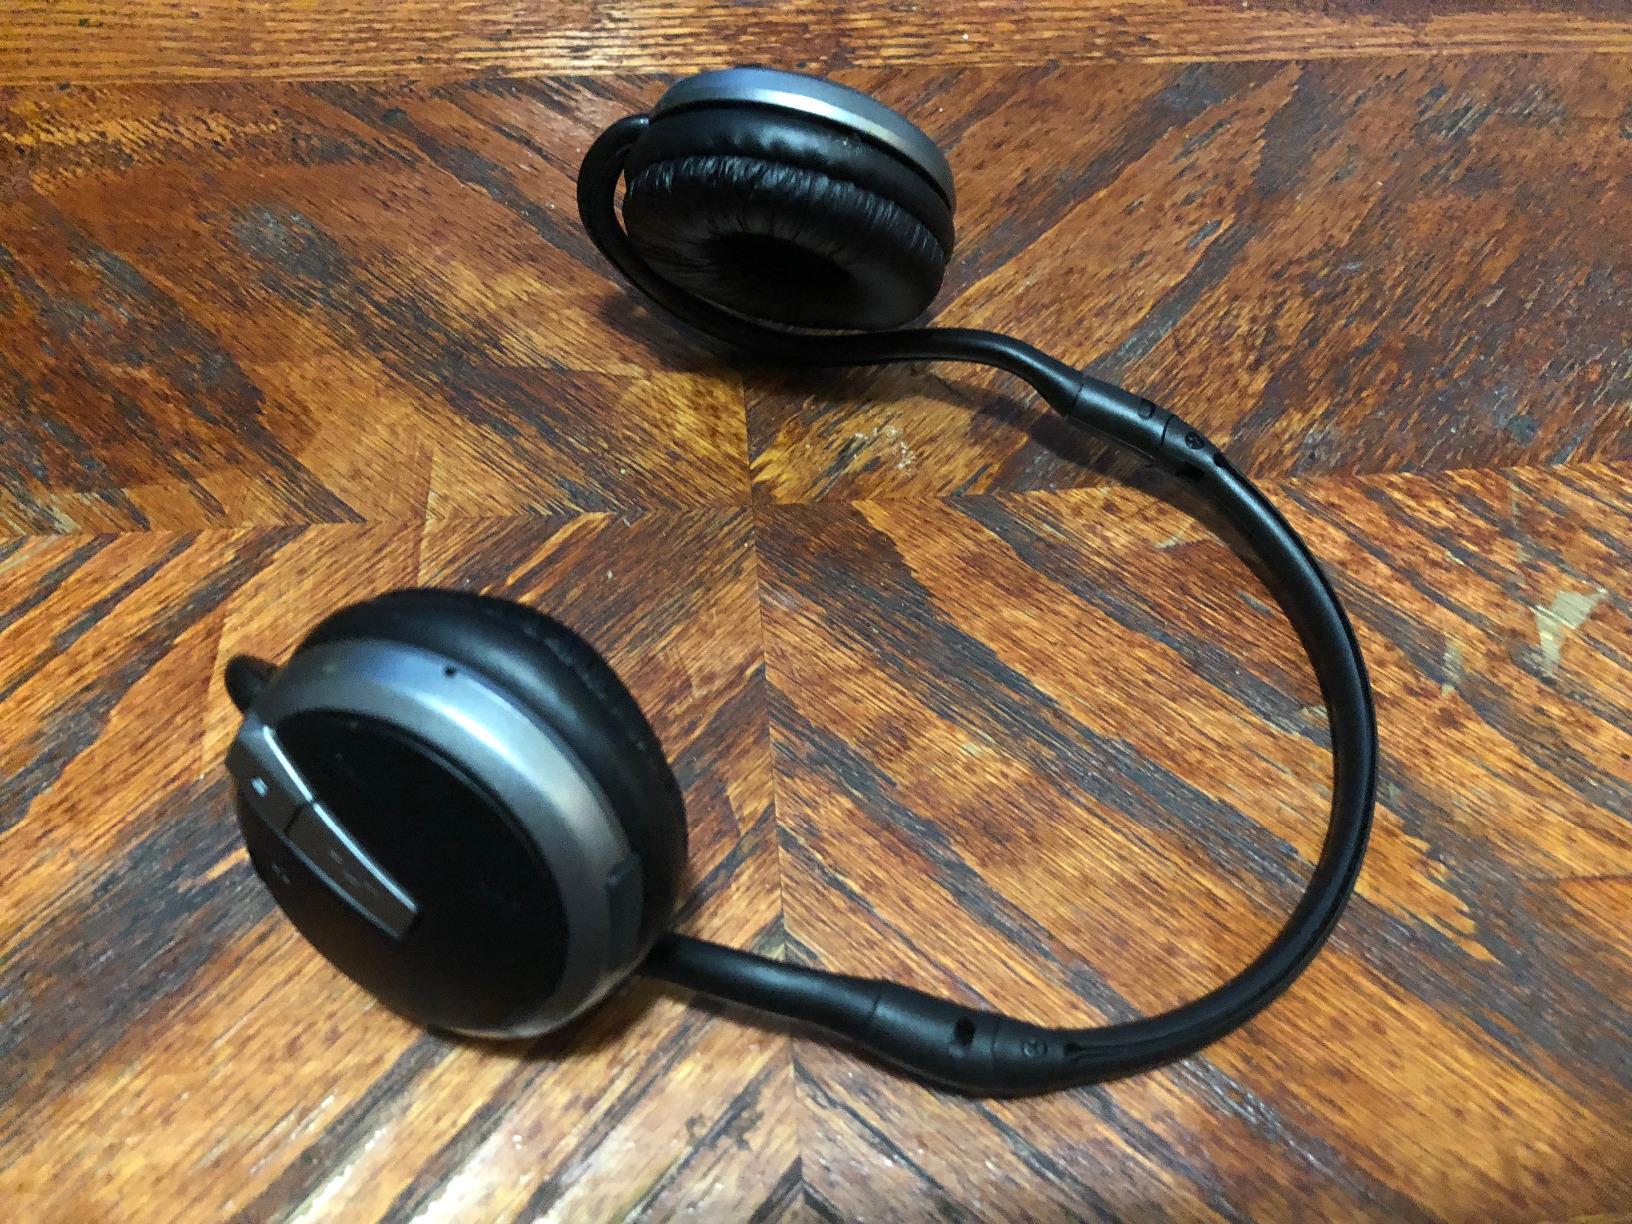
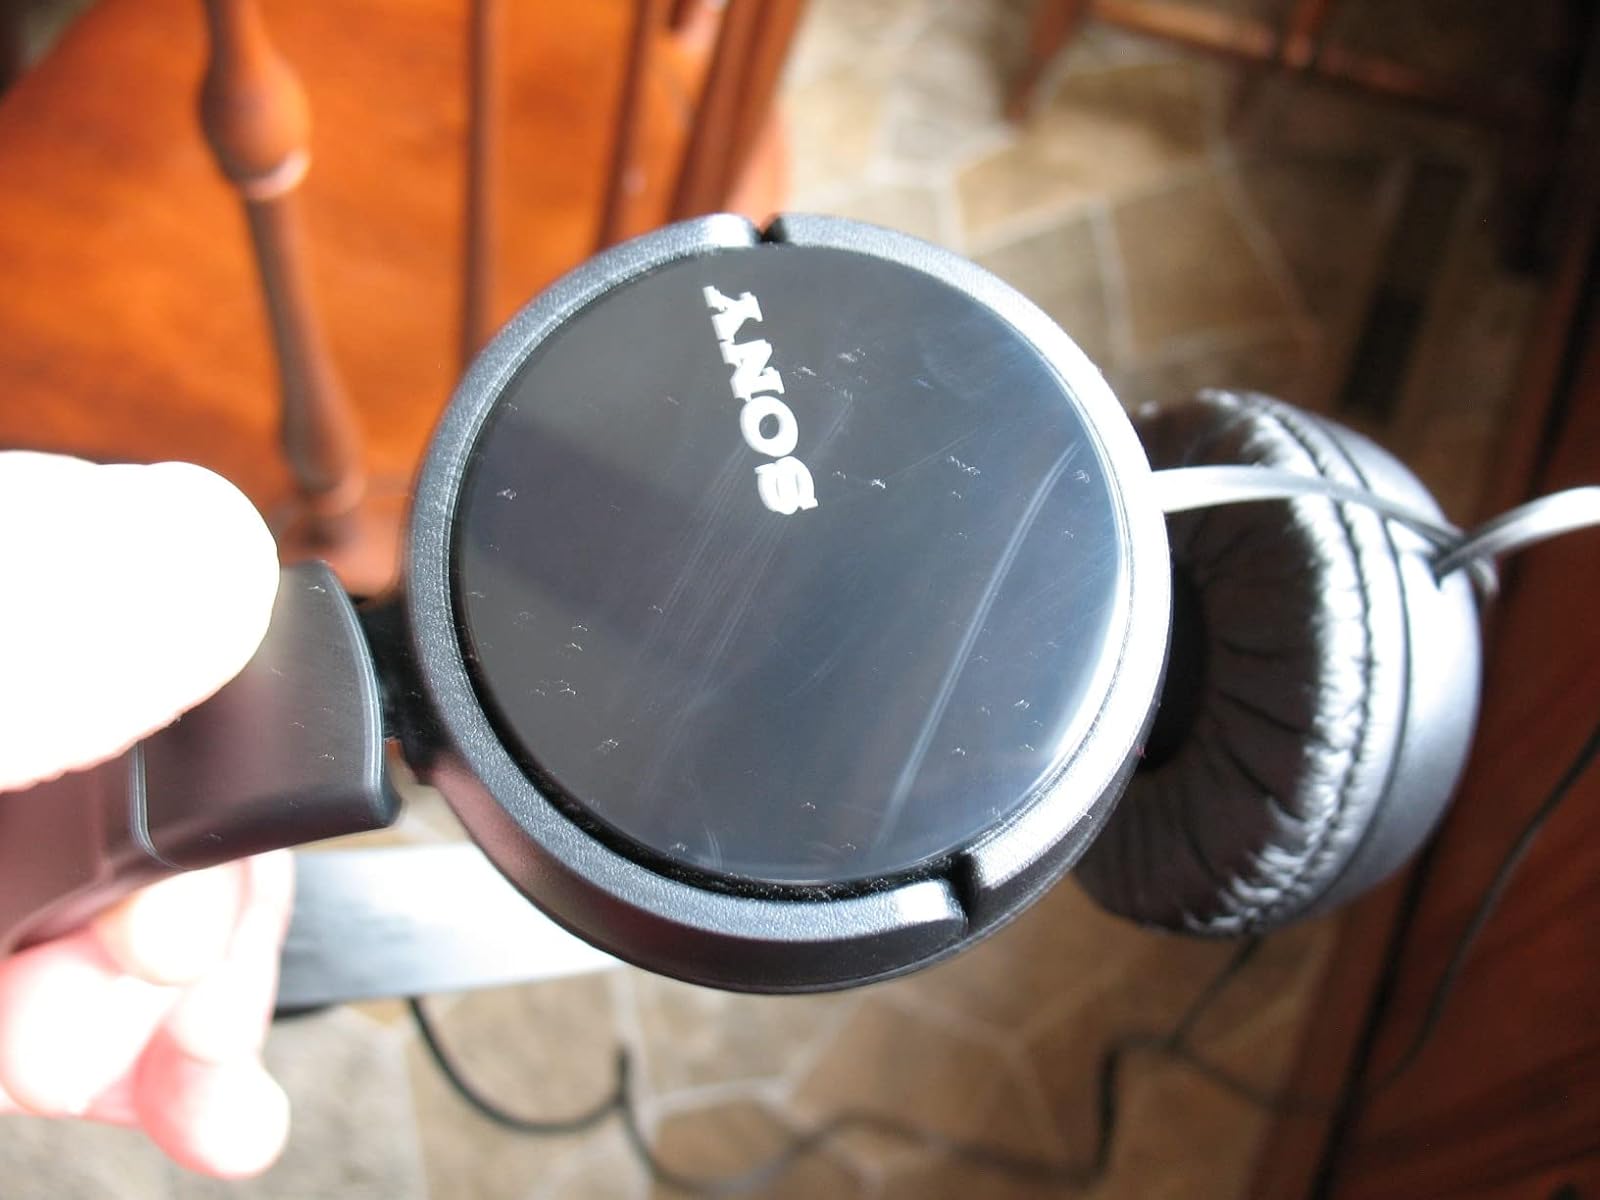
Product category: headphones
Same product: no